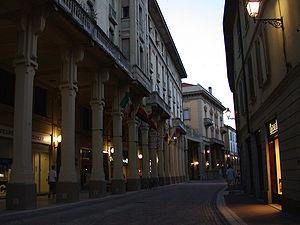
Tortona est une ville italienne d'environ 27 600 habitants, située dans la province d'Alexandrie, dans la région piémontaise, au nord-ouest de l'Italie.